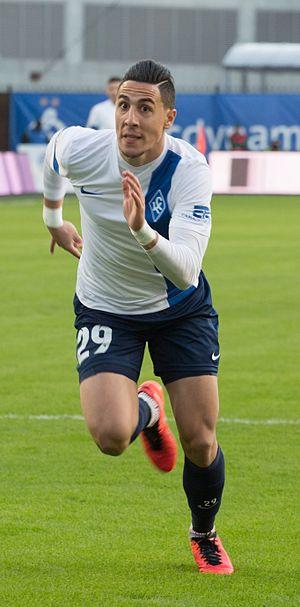
Gianni Bruno, né le 19 août 1991 à Rocourt, est un footballeur belge d'origine italienne qui évolue au poste d'attaquant.